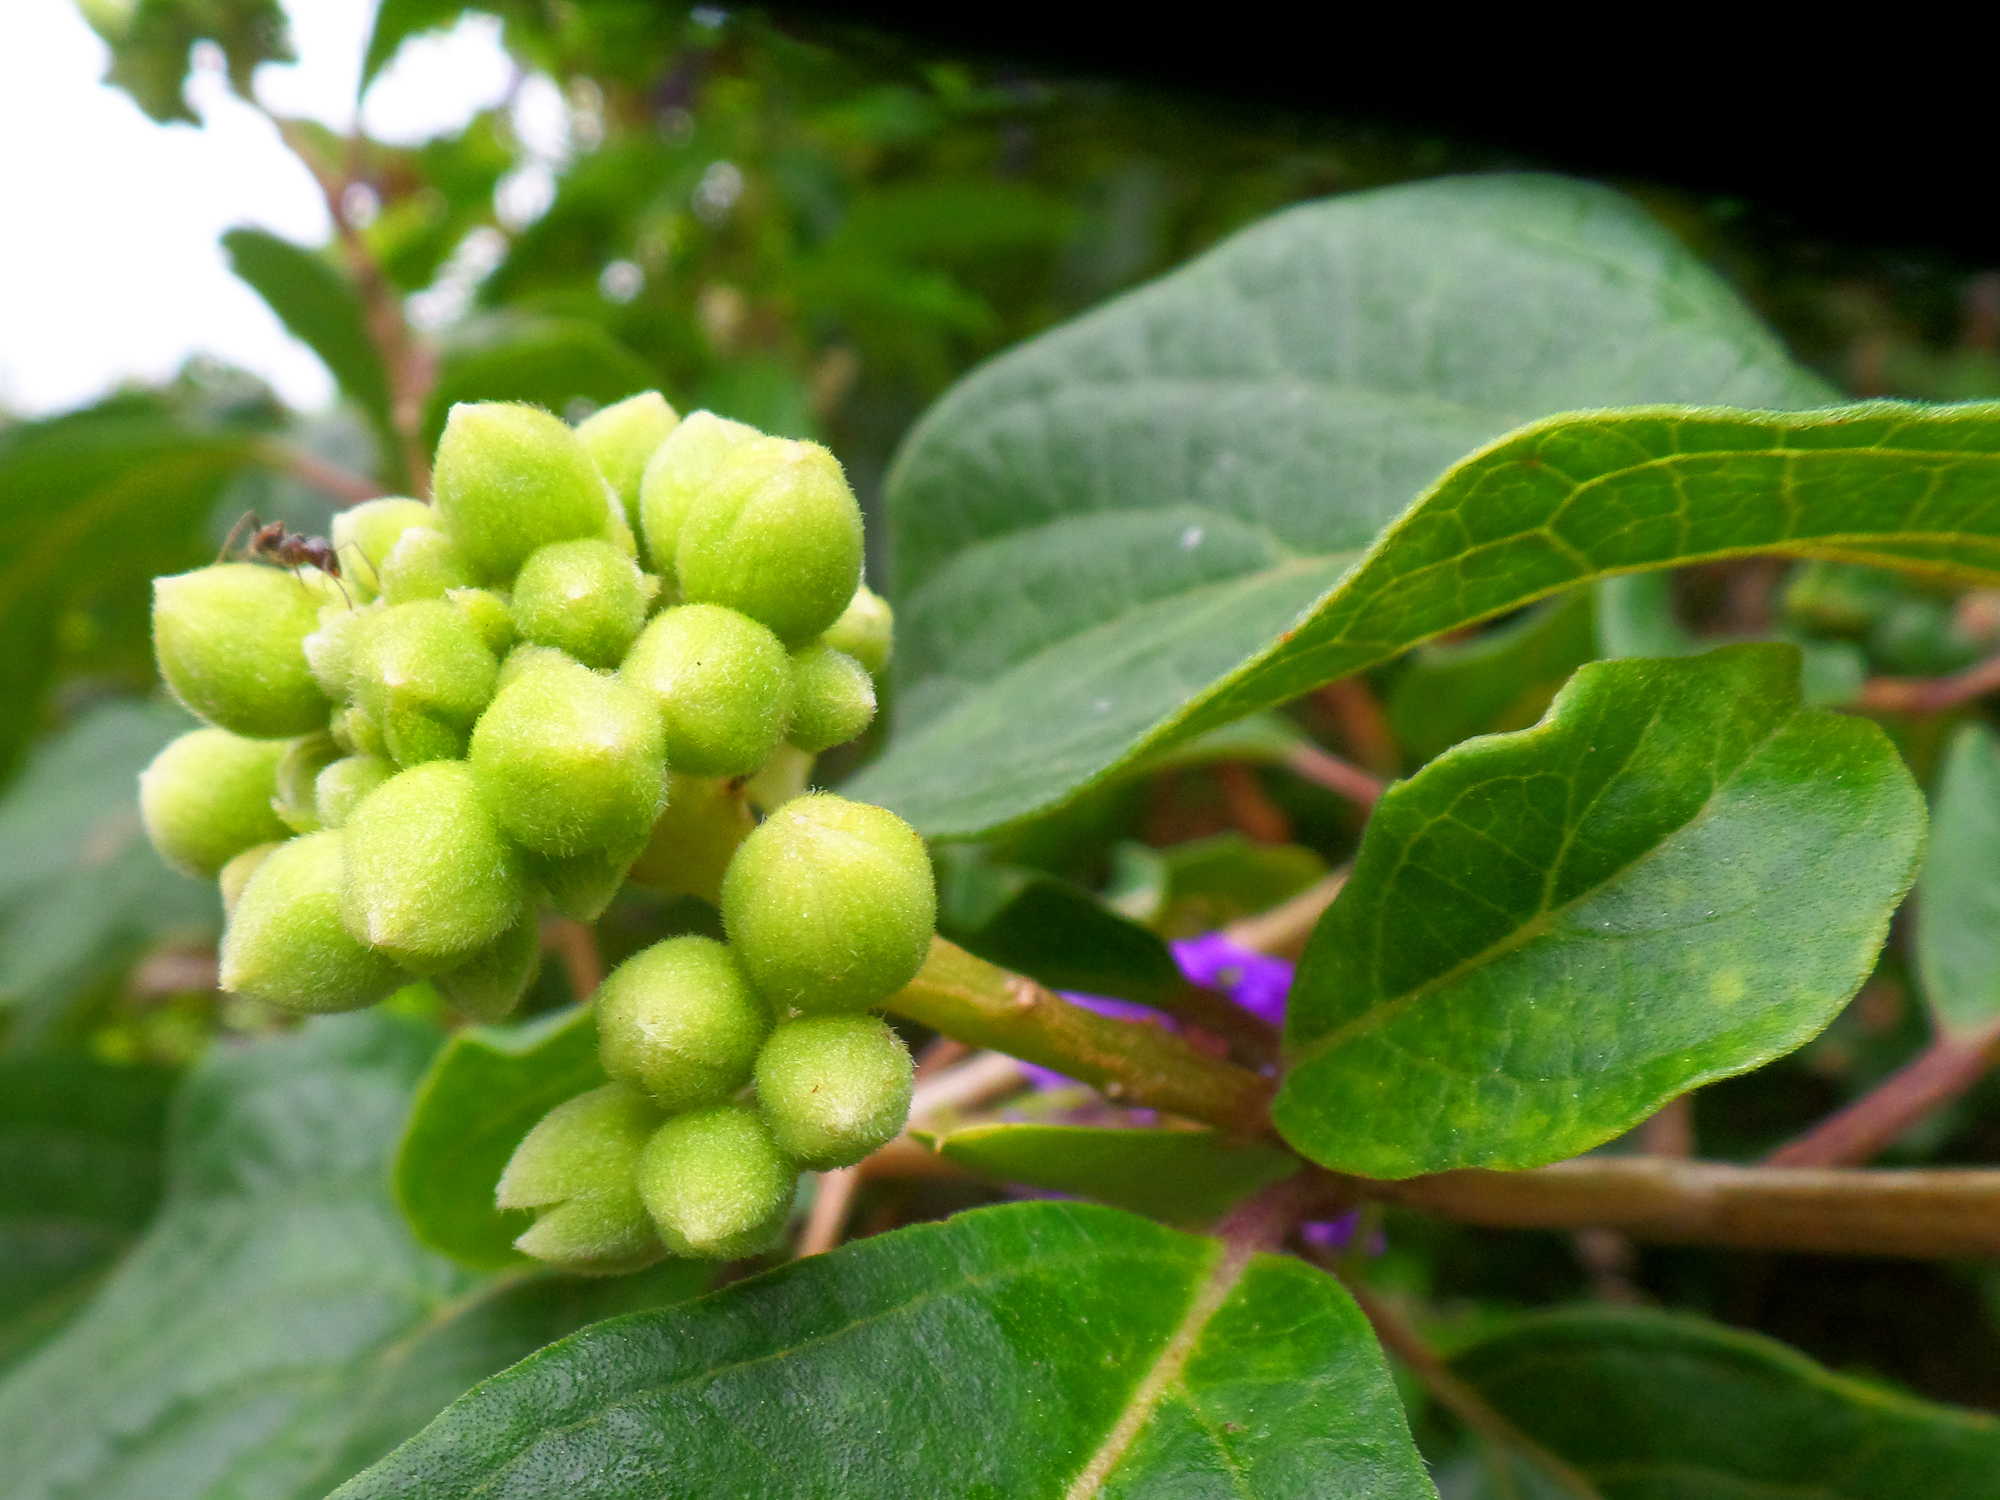
tree, plant, fruit, berry, leaf, flower, food, green, produce, evergreen, botany, flora, australia, nsw, milton, seeds, shrub, flowering plant, coccoloba uvifera, woody plant, land plant